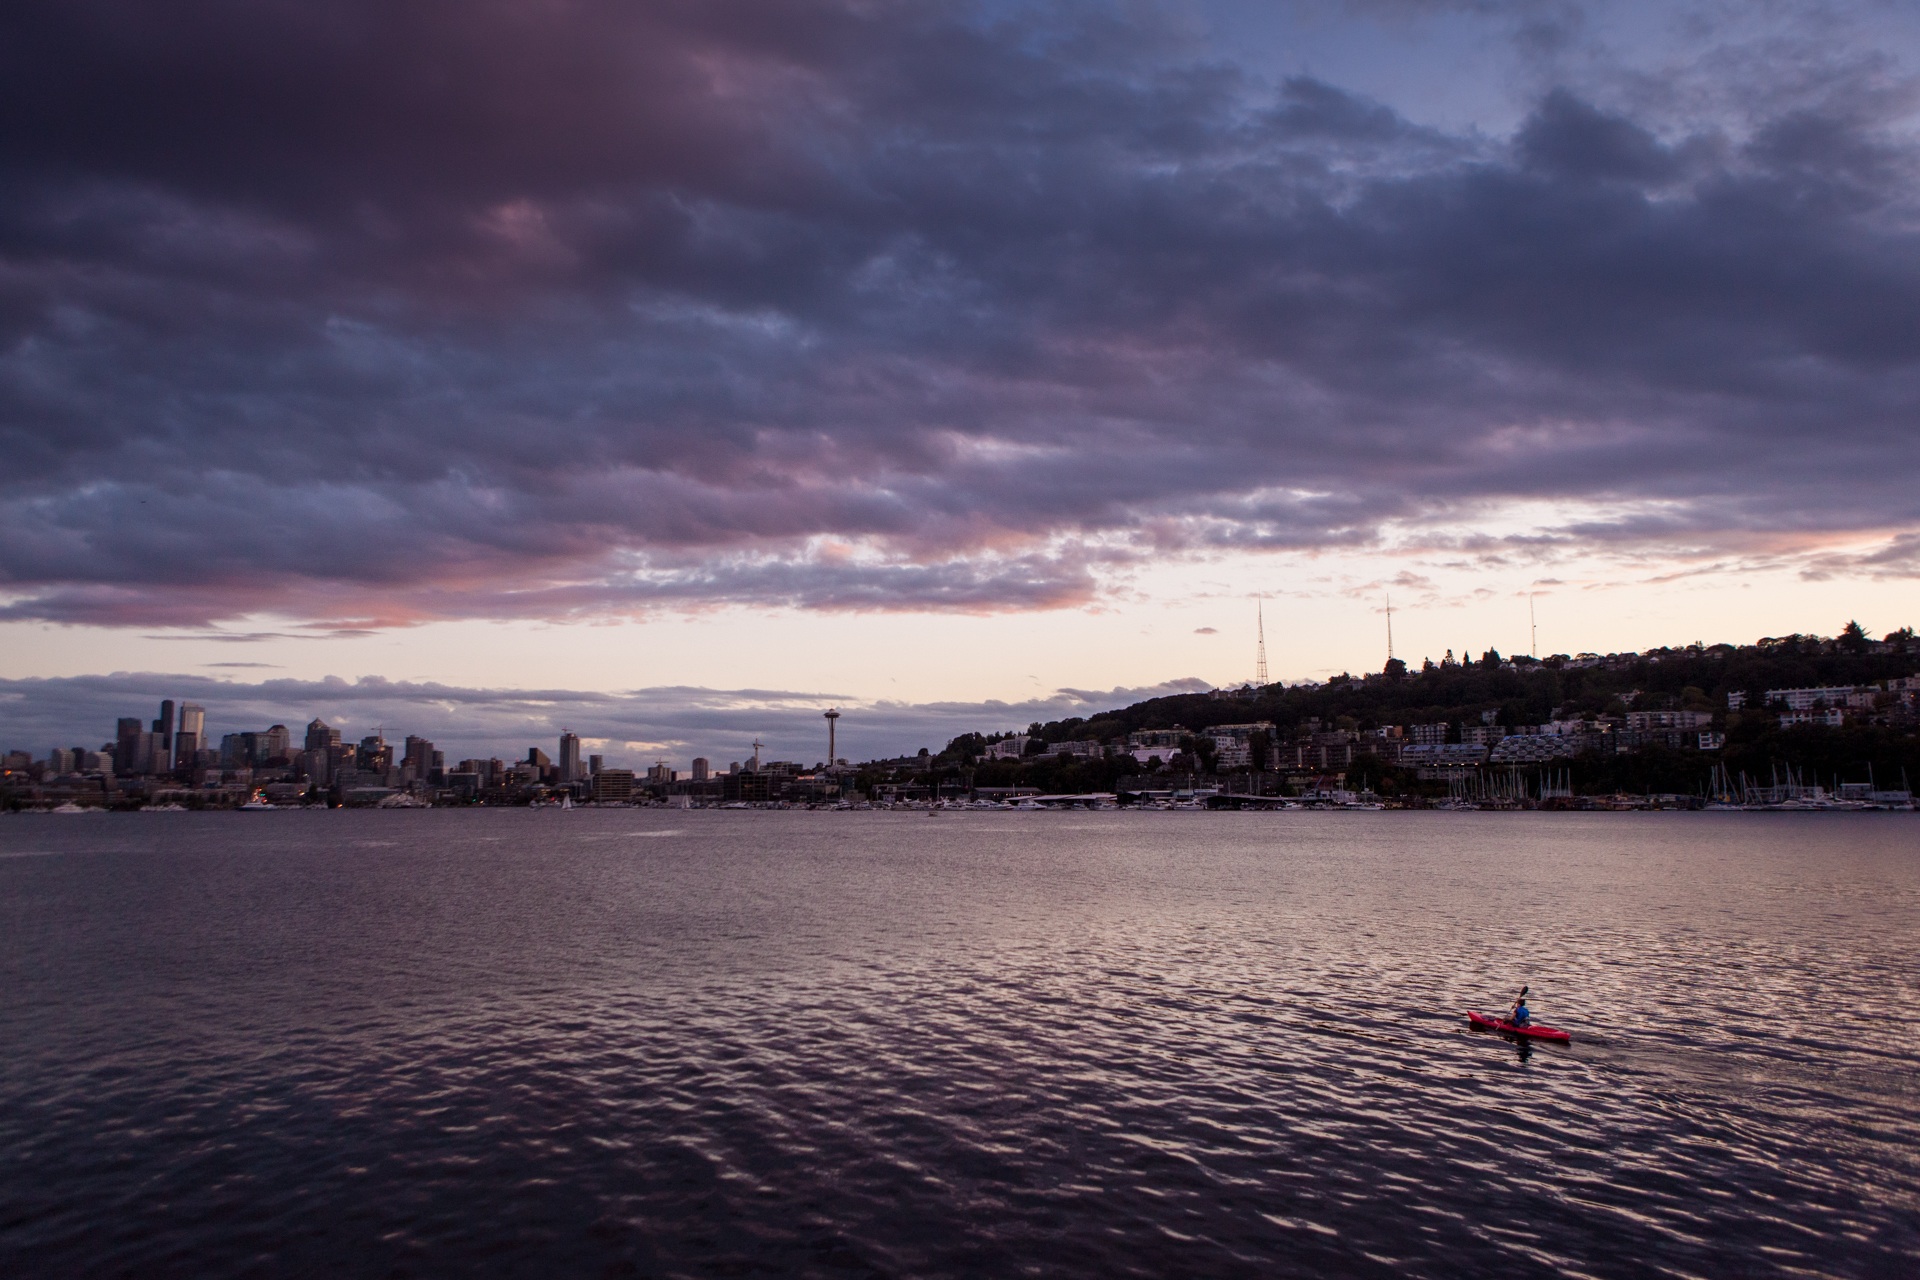
beach, sea, coast, ocean, horizon, cloud, sky, sunrise, sunset, skyline, sunlight, morning, shore, wave, dawn, dusk, evening, reflection, vehicle, bay, body of water, meteorological phenomenon